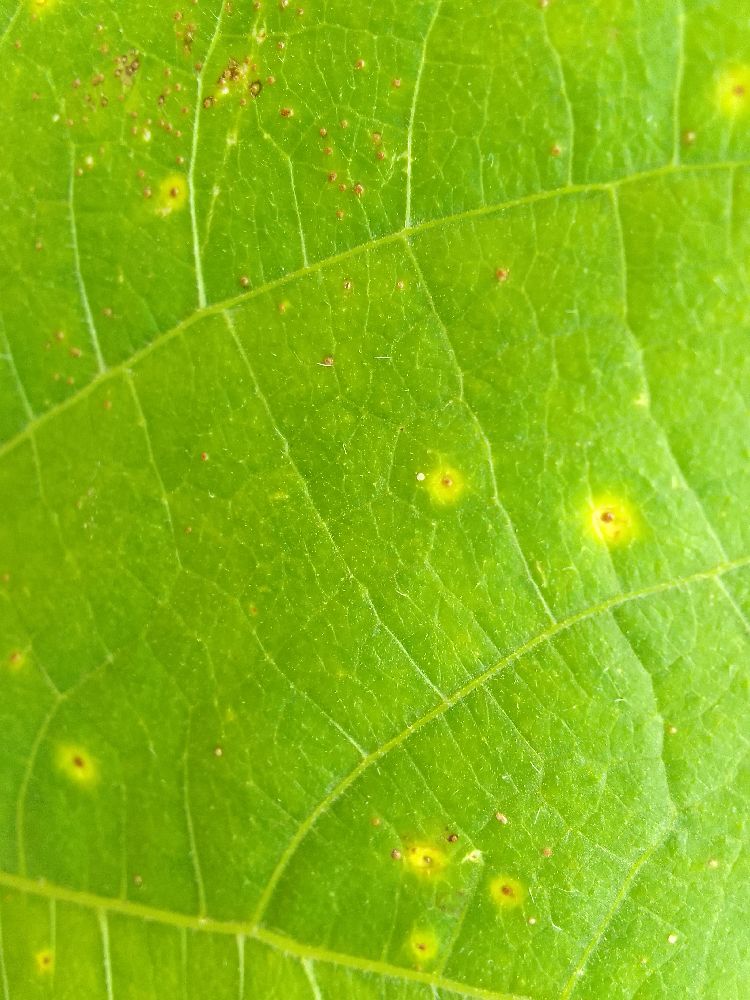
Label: rust